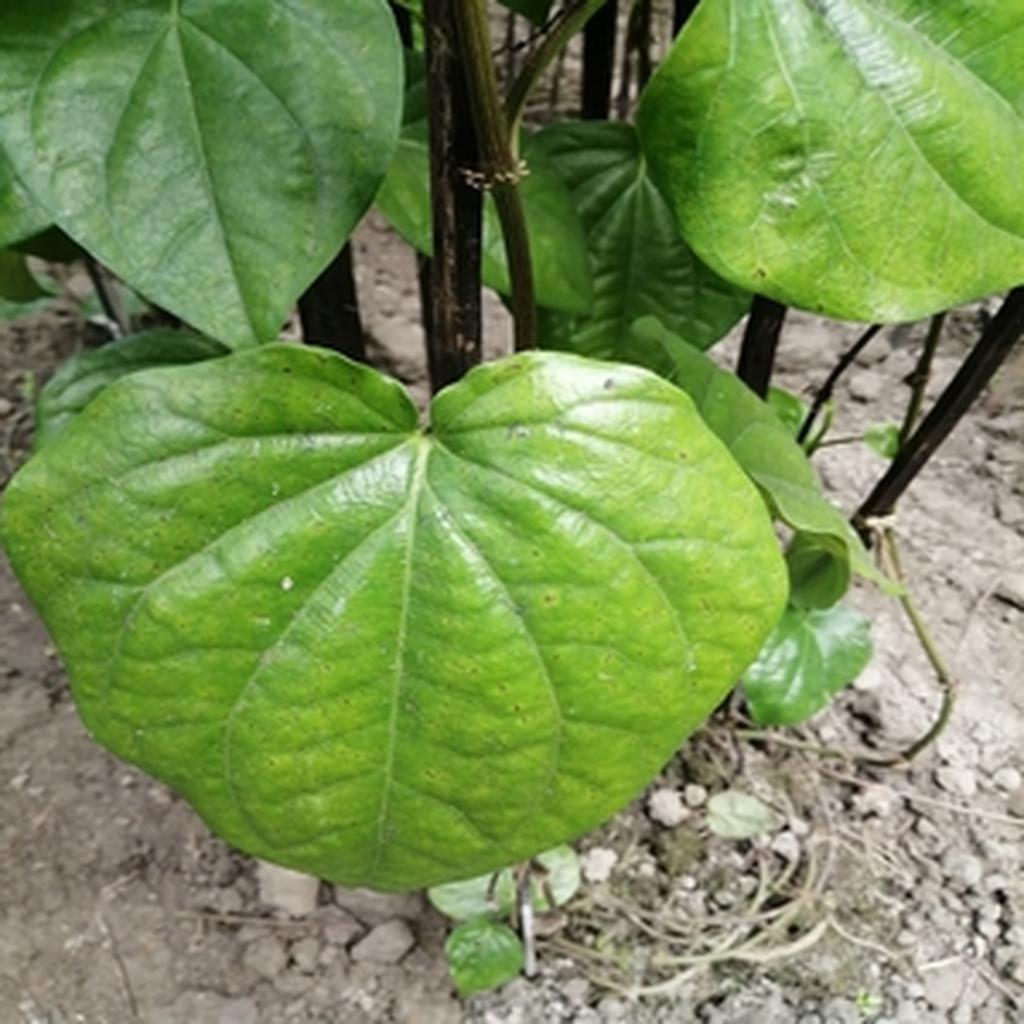
Label: Leaf_Spot